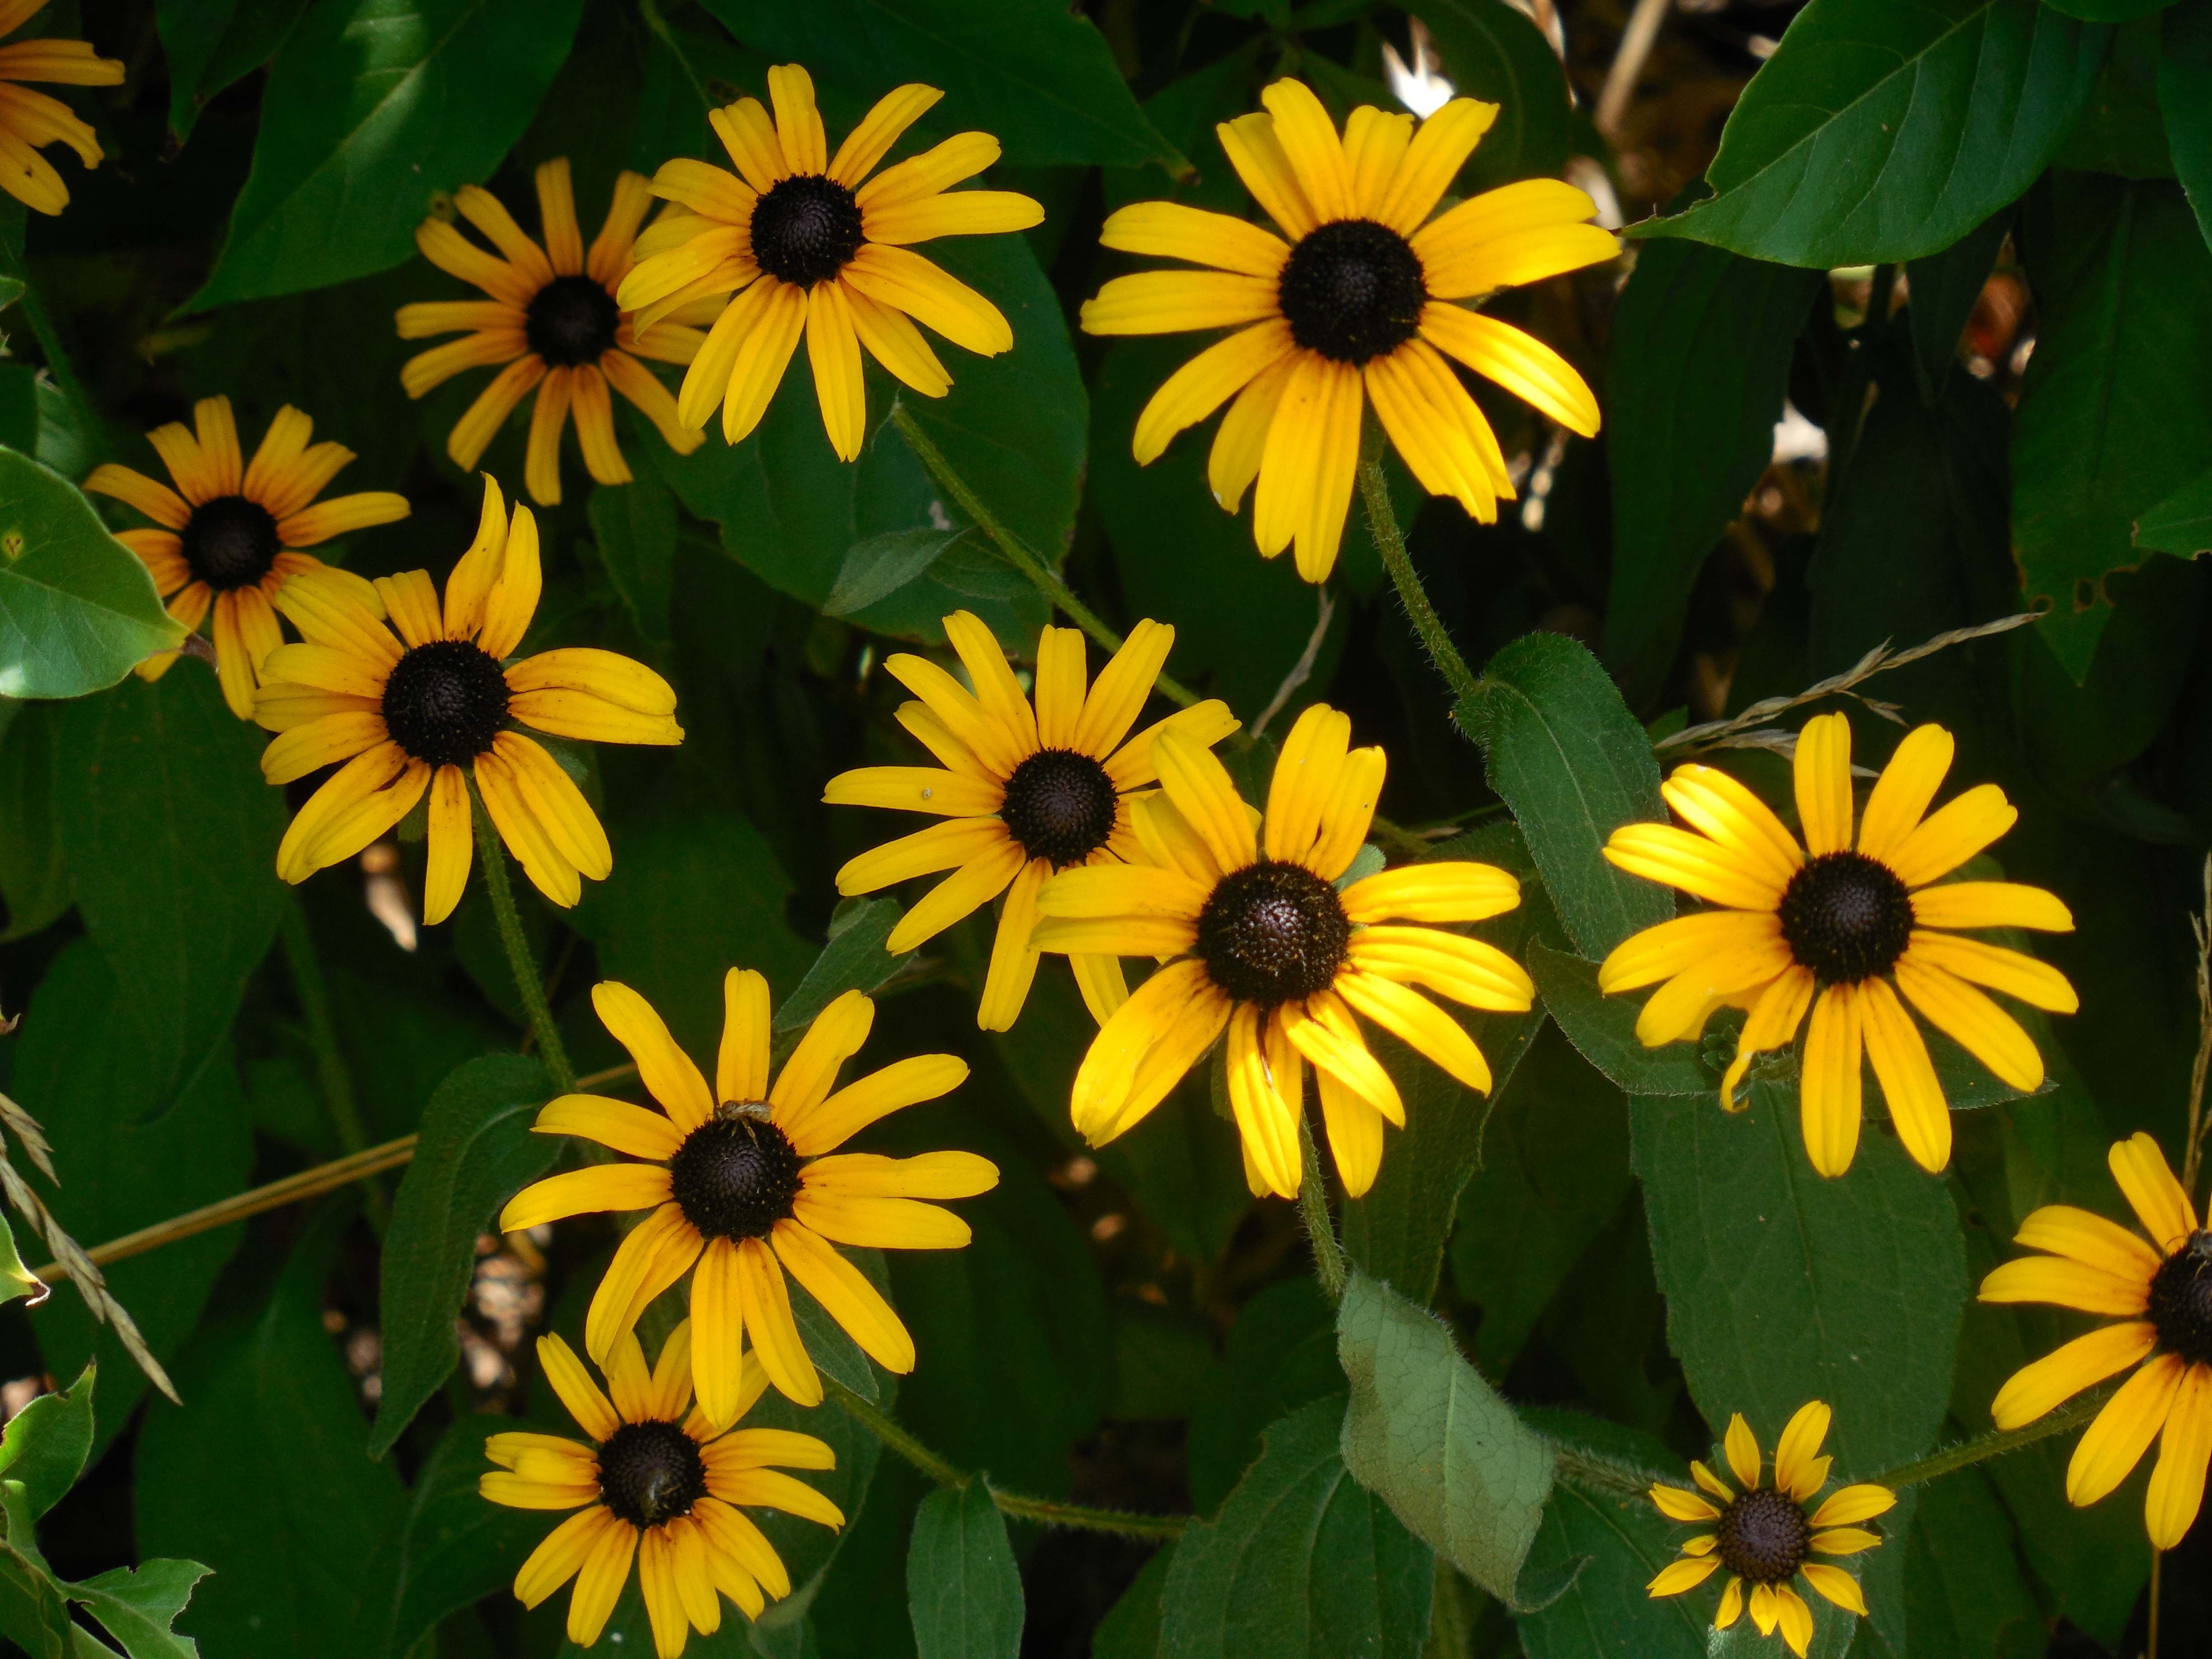
plant, sun, field, flower, petal, summer, daisy, golden, herb, color, brown, botany, yellow, flora, plants, wildflower, leaves, colour, sunny, petals, bright, stalks, cones, susan, rudbeckia, flowering plant, daisy family, black eyed susan, oxeye daisy, gloriosa, annual plant, land plant, marguerite daisy, brown eyed